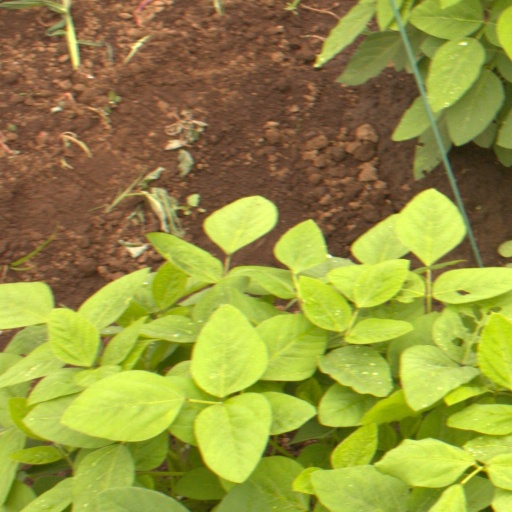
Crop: soybean